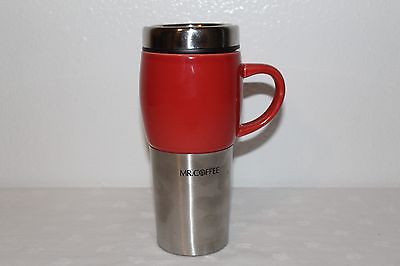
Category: mug